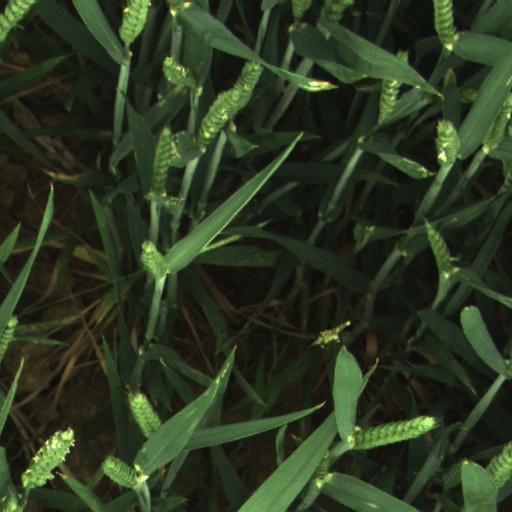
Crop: wheat